Gillette, Wyoming

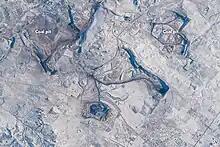
Coal mines near Gillette, from ISS, 2015

Before its founding, Gillette started as Donkey Town, named after Donkey Creek, and then was moved and called Rocky Pile after Rocky Draw.